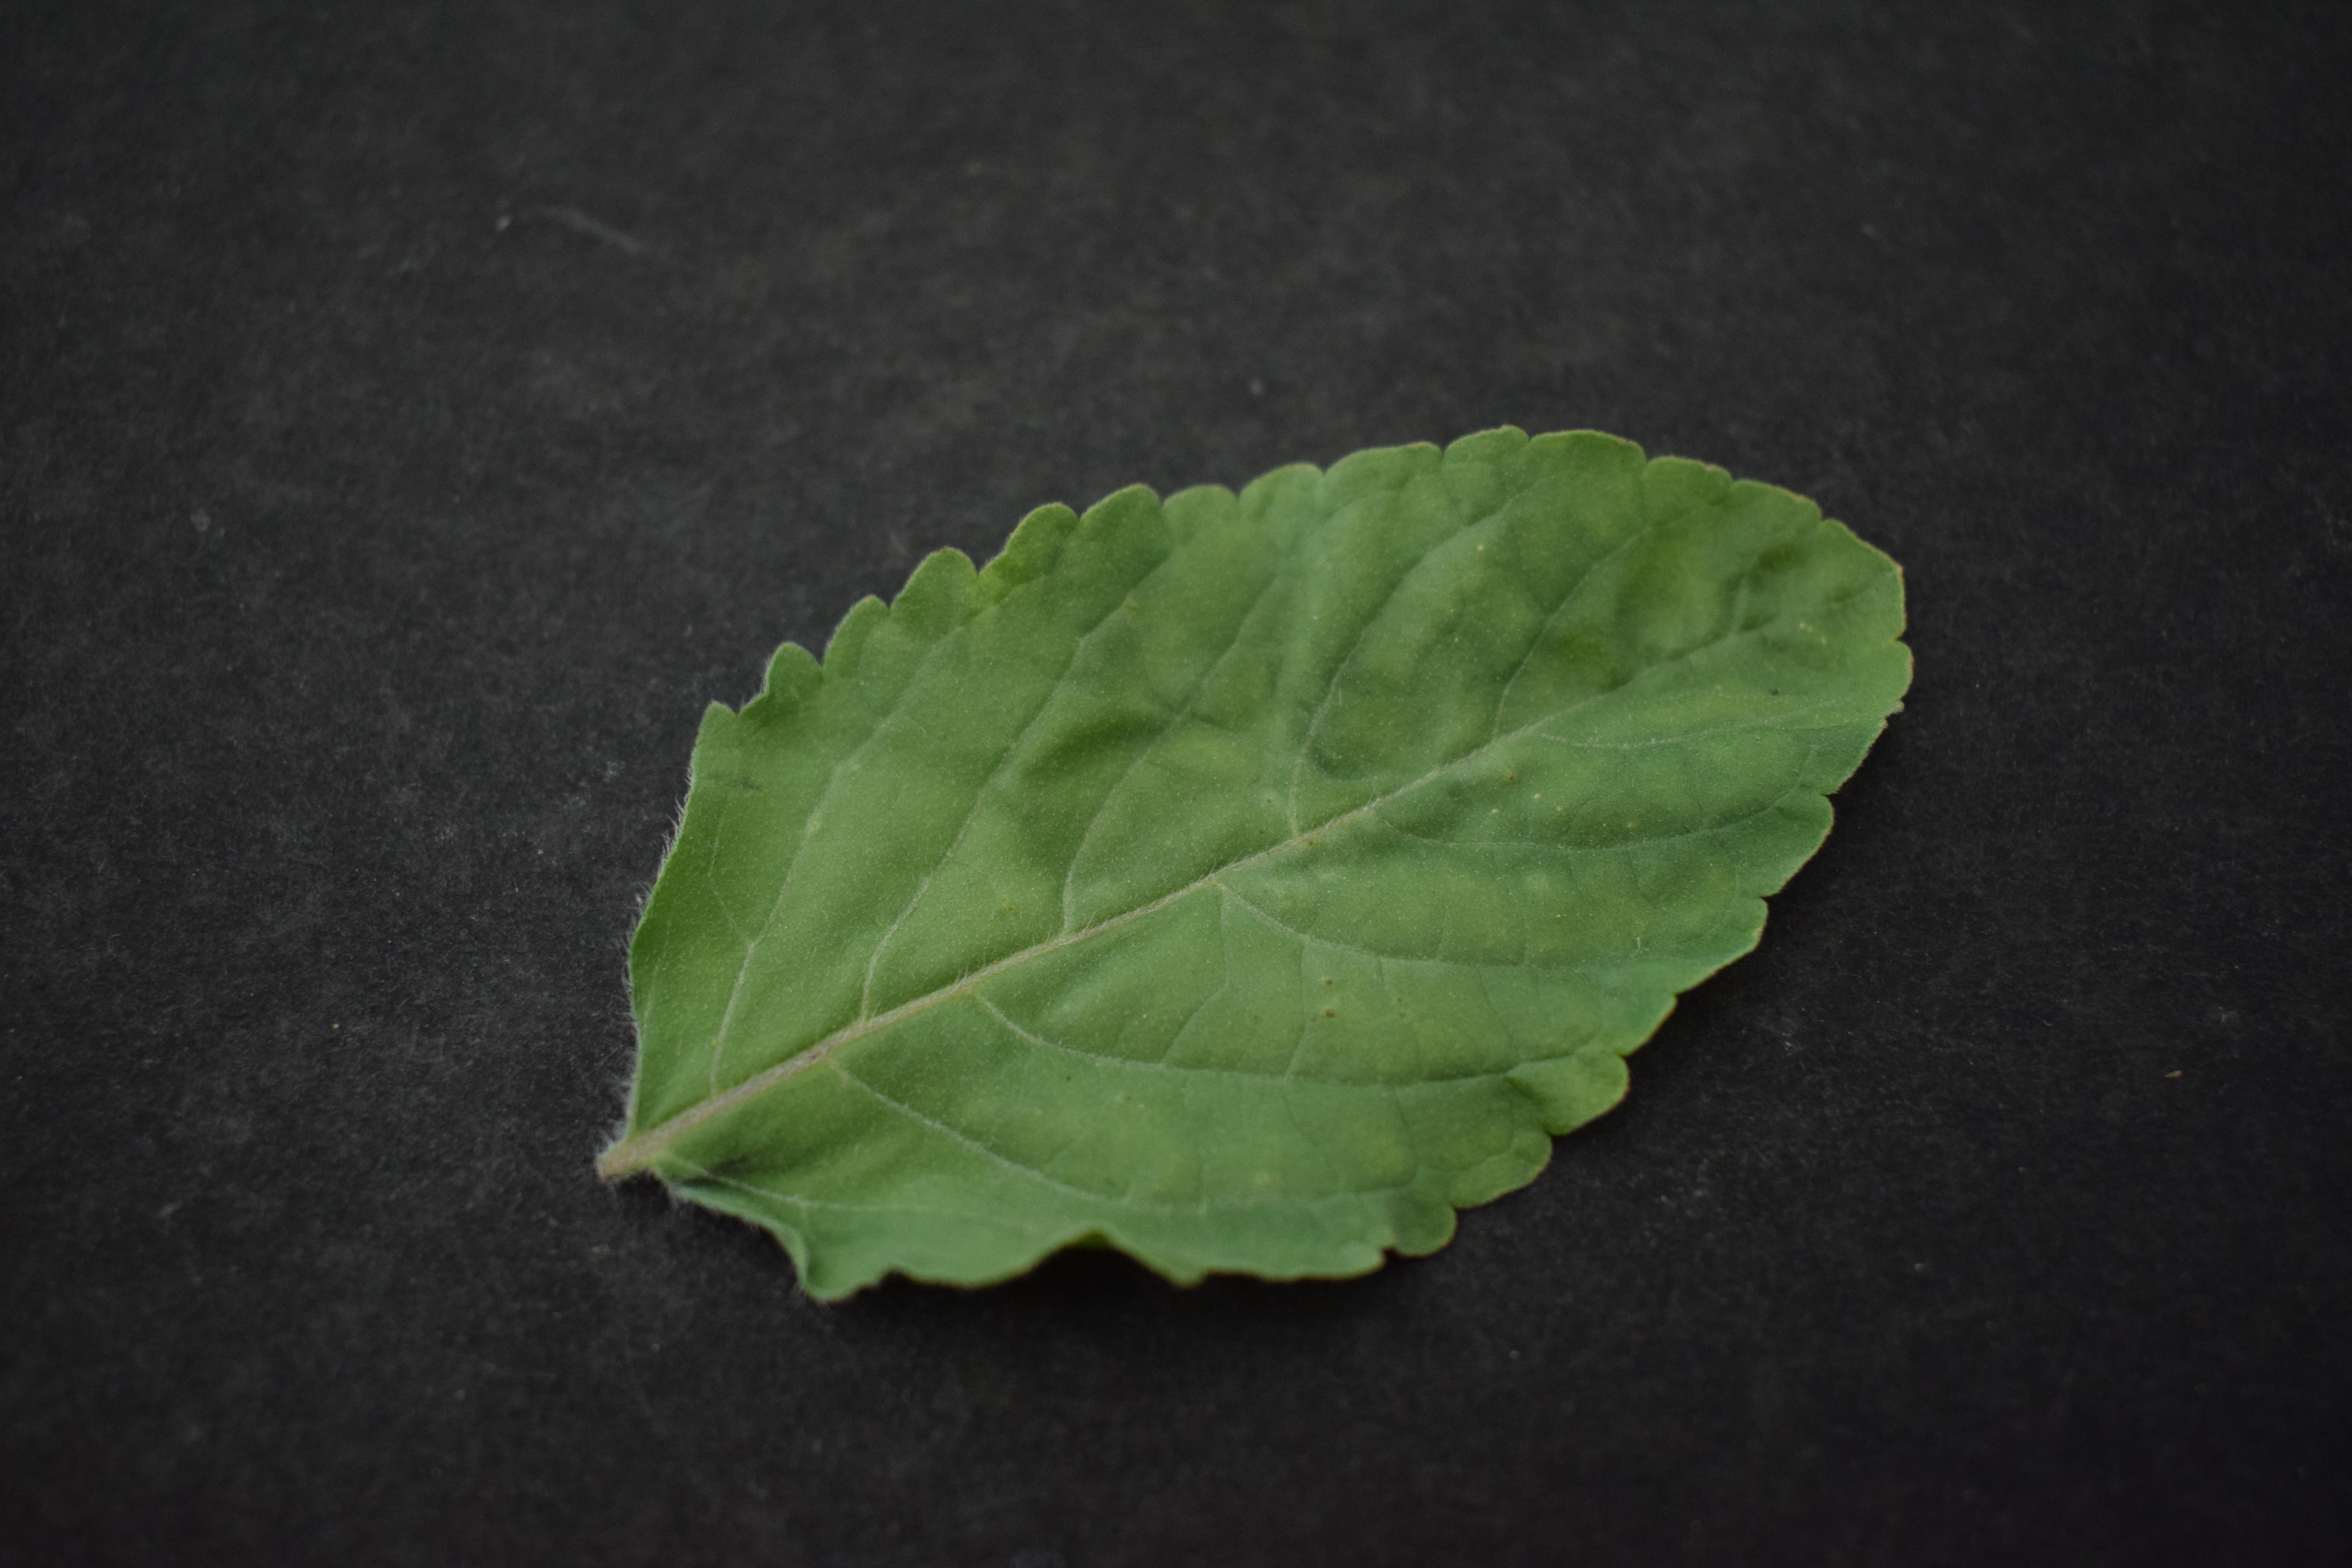
Plant species: Basil